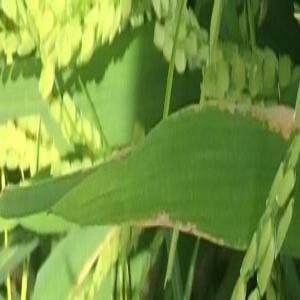
Disease: Bacterialblight